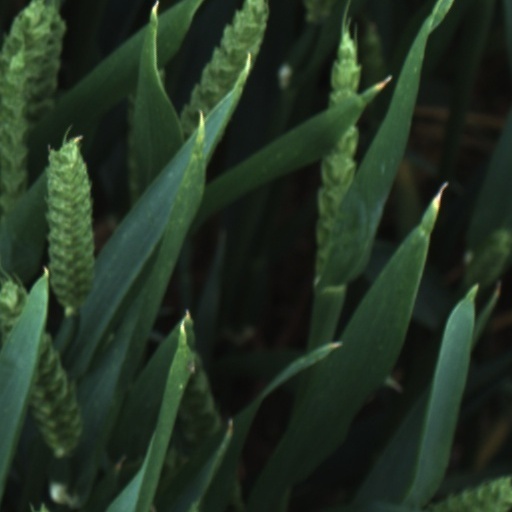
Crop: wheat